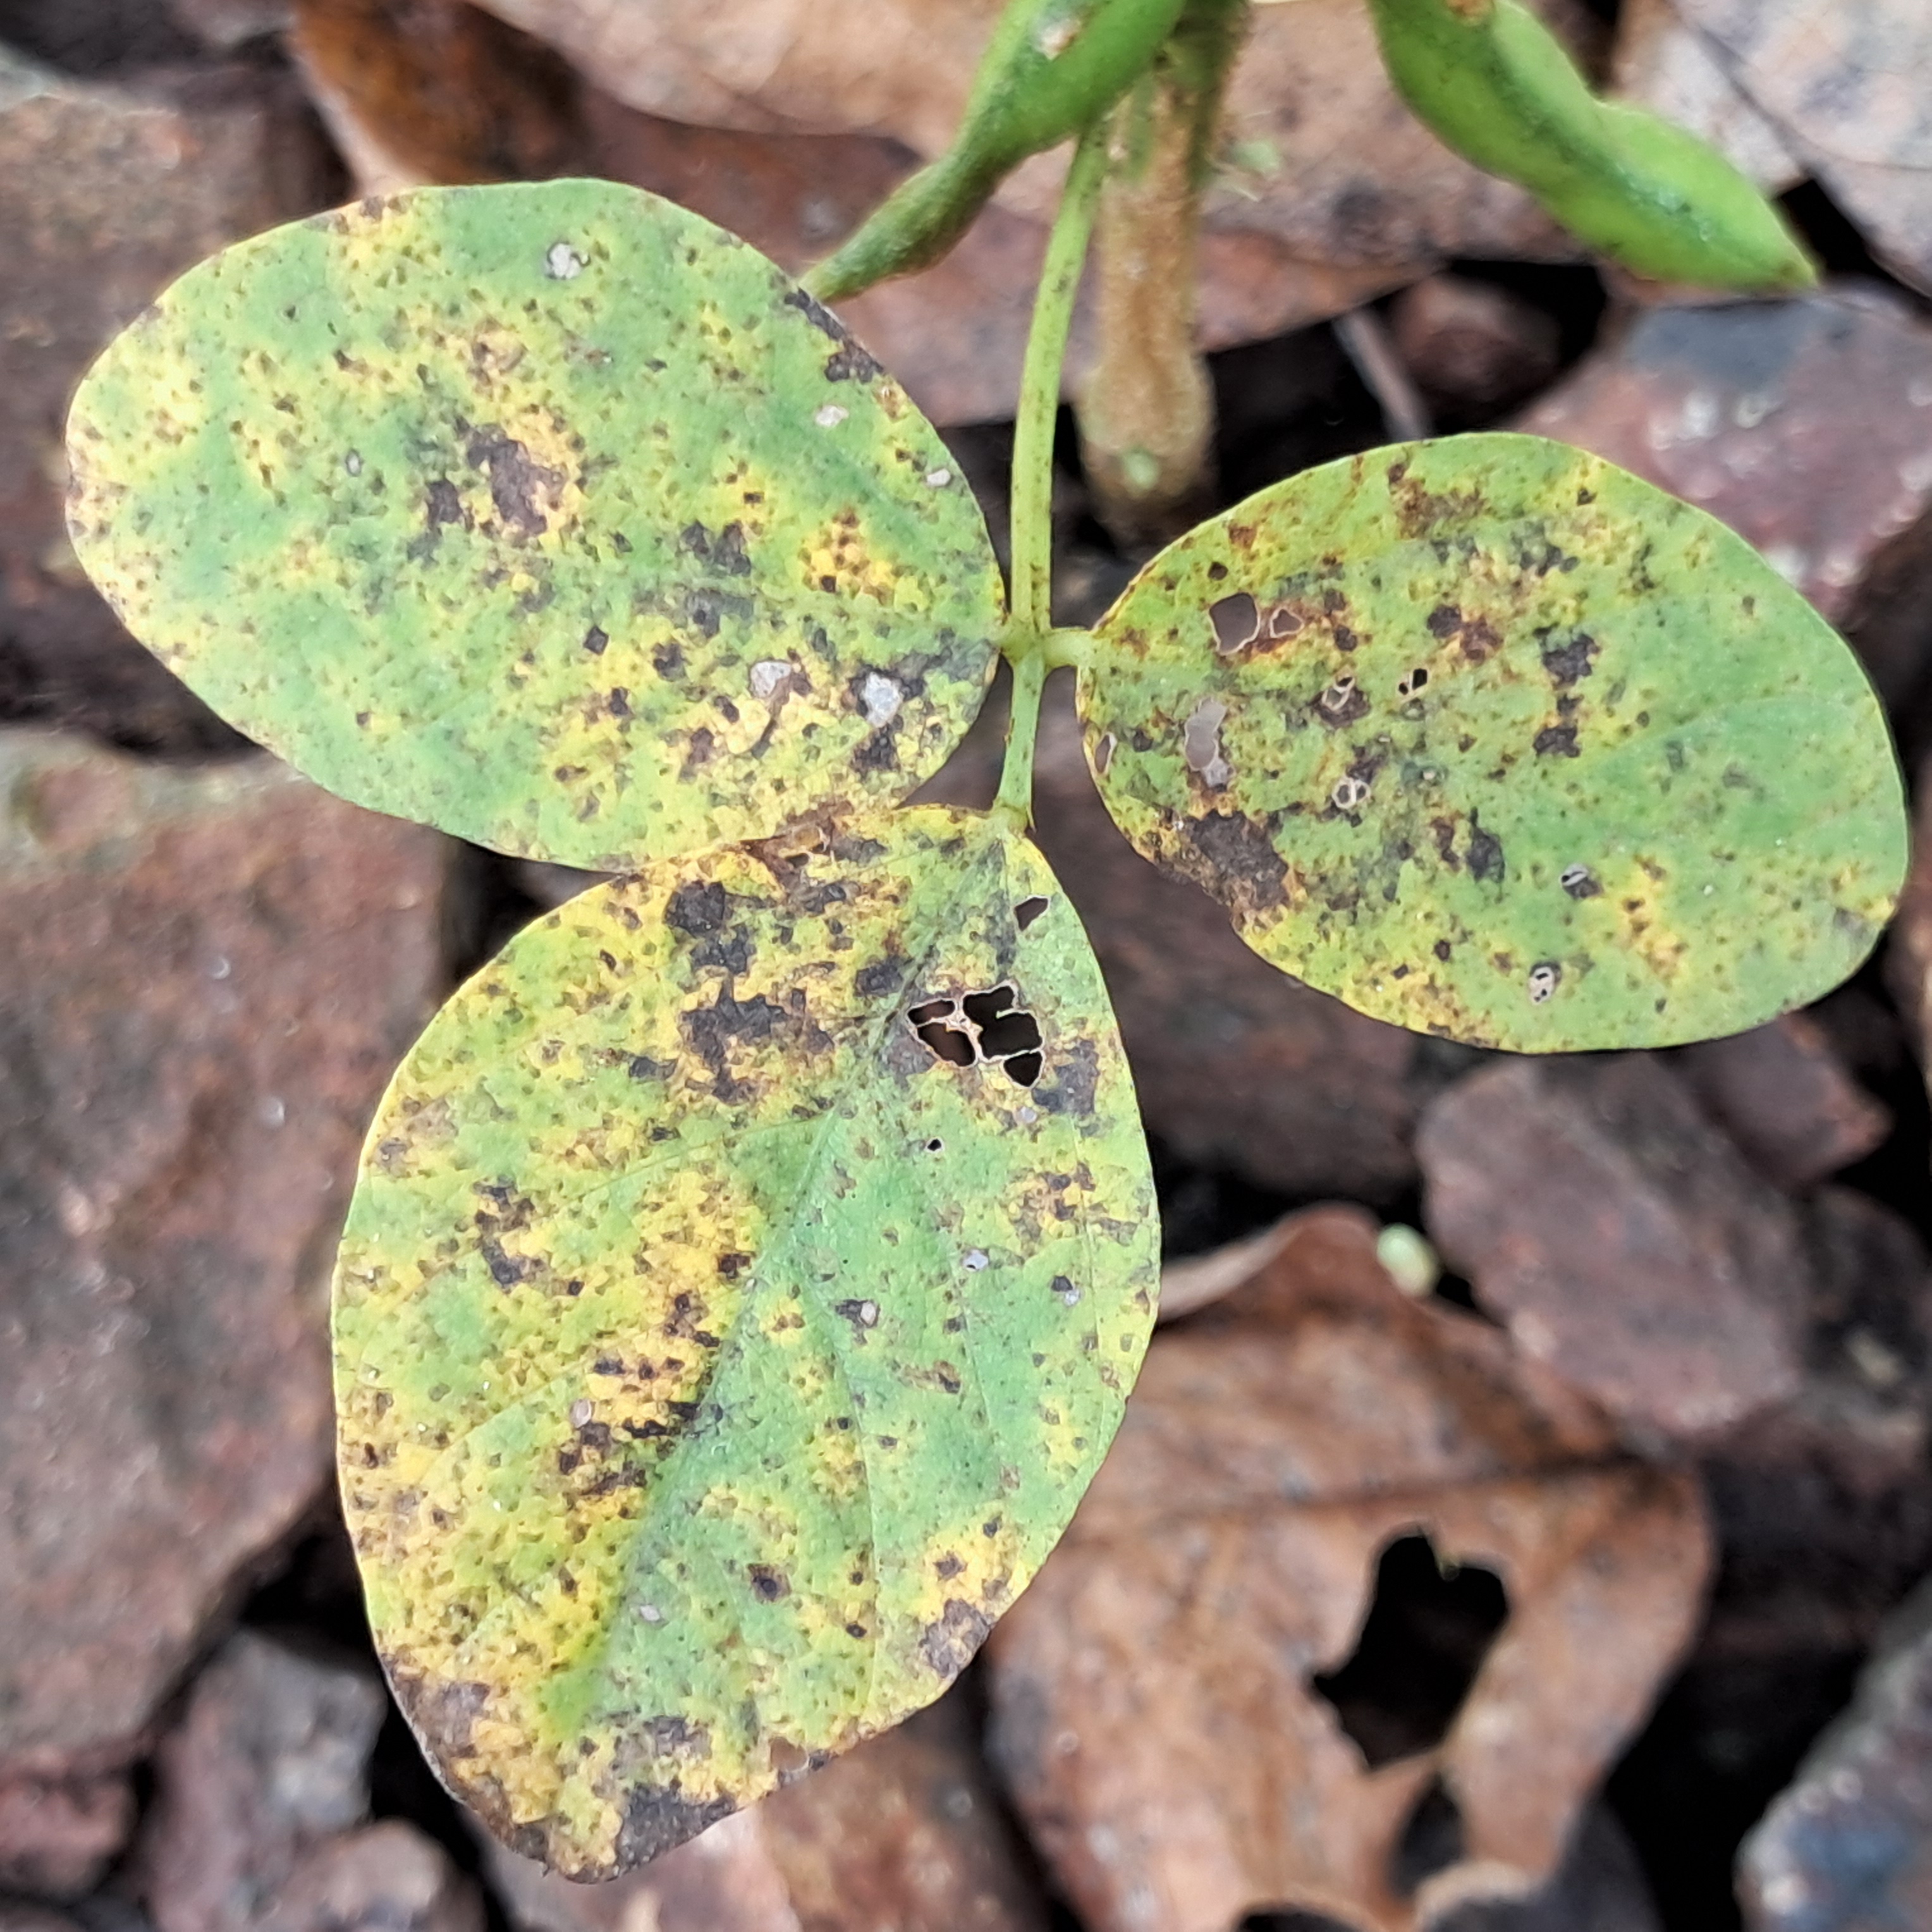
Label: Rust